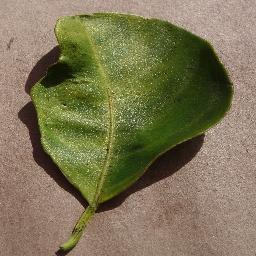
Label: Orange___Haunglongbing_(Citrus_greening)